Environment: real
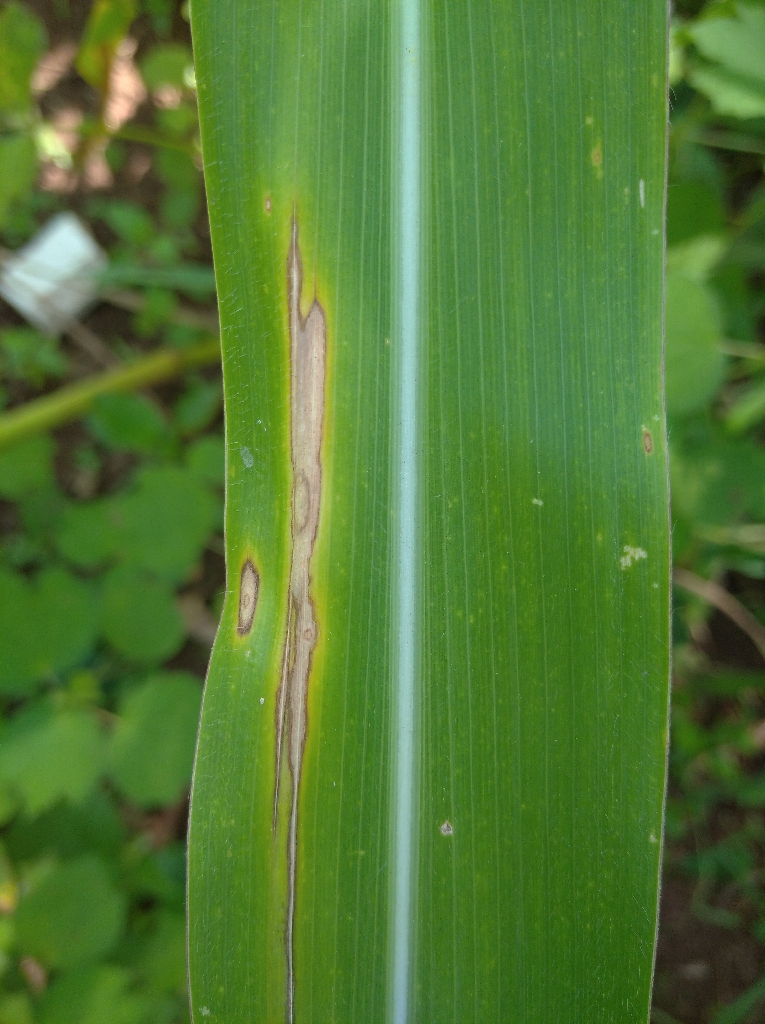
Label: northern_corn_leaf_blight